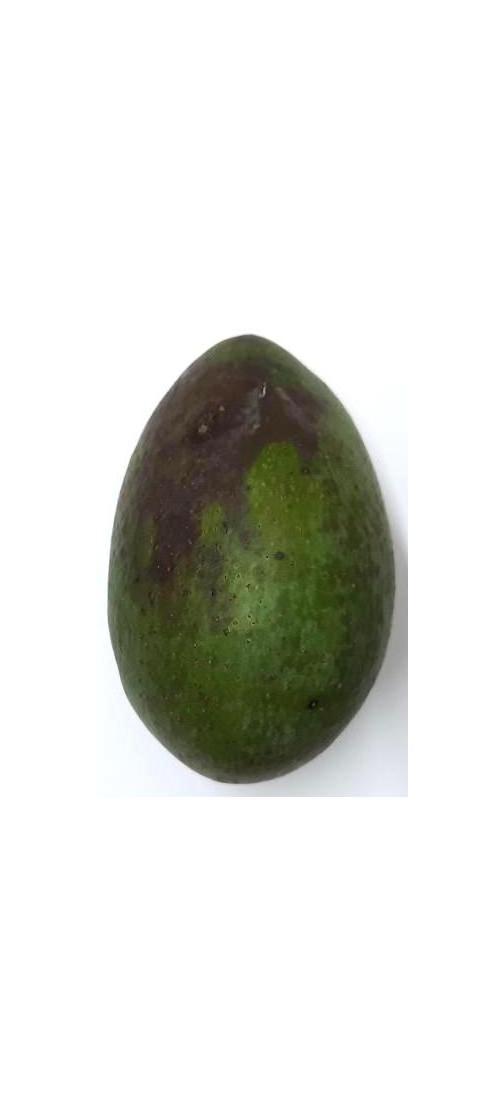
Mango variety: Ashshina Zhinuk